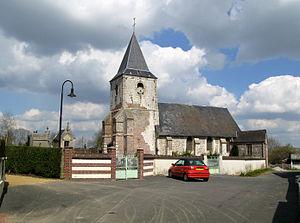
Ochancourt est une commune française située dans le département de la Somme, en région Hauts-de-France.